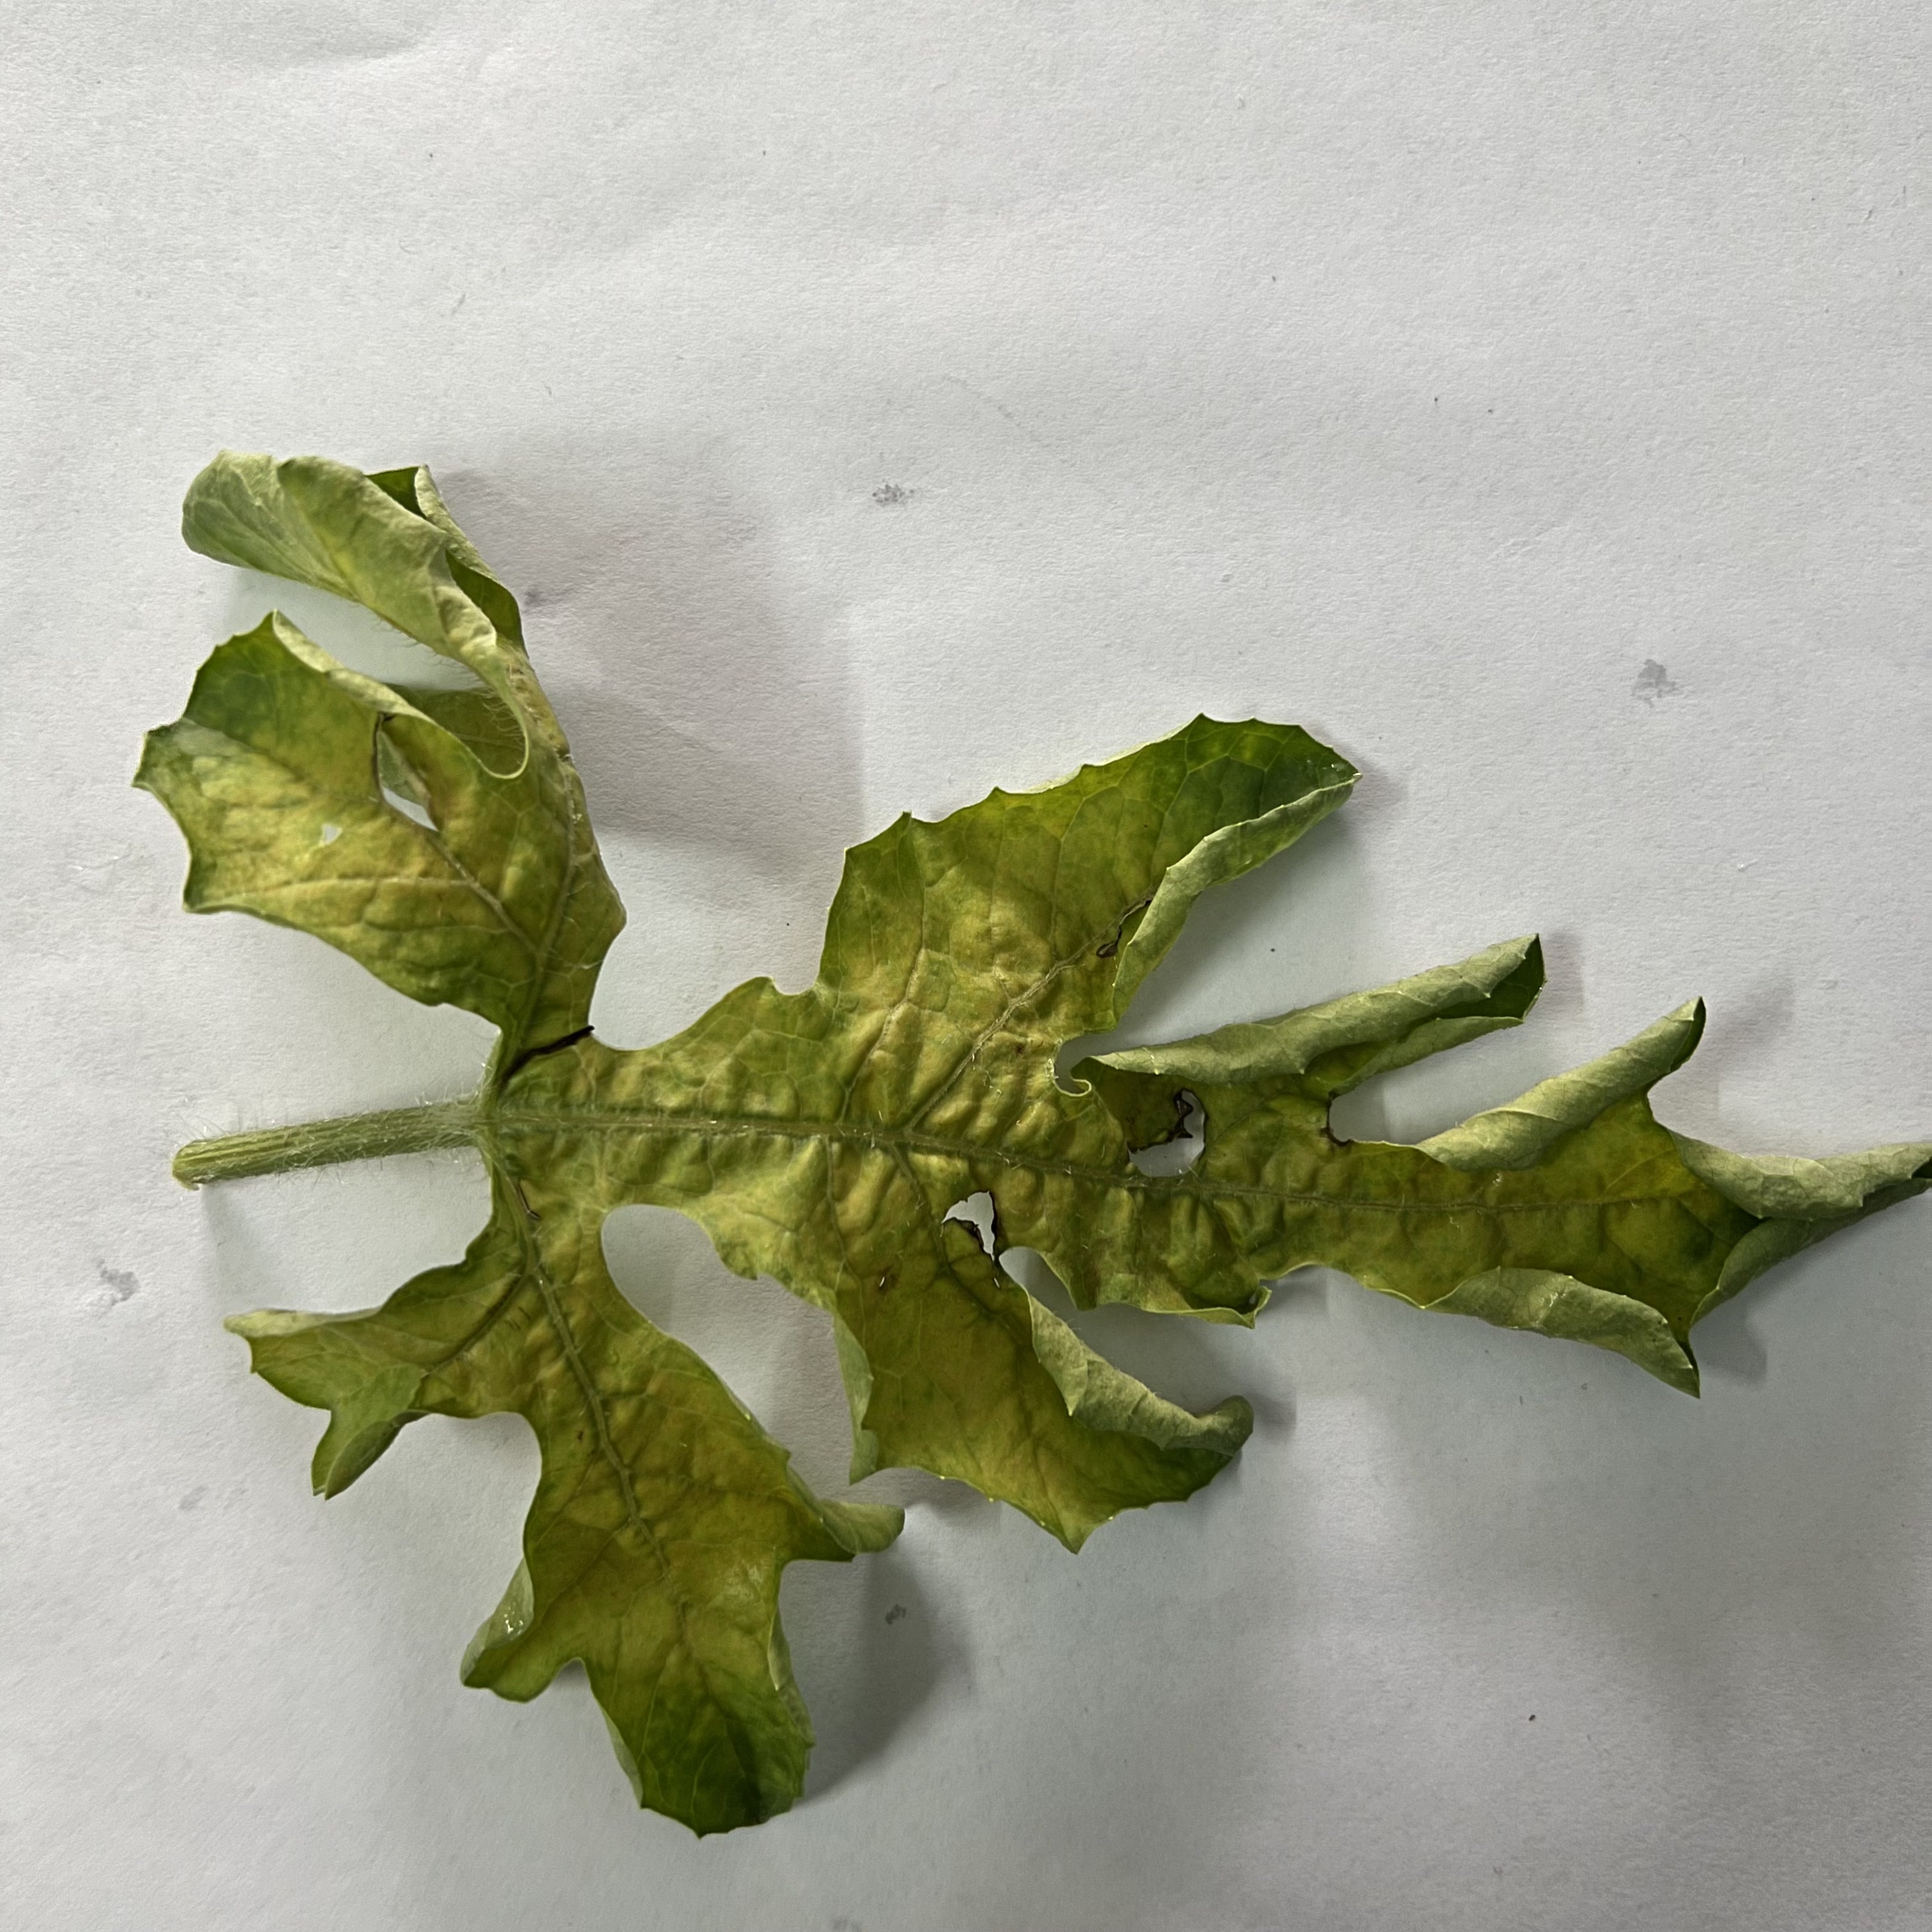
Label: Mosaic_Virus